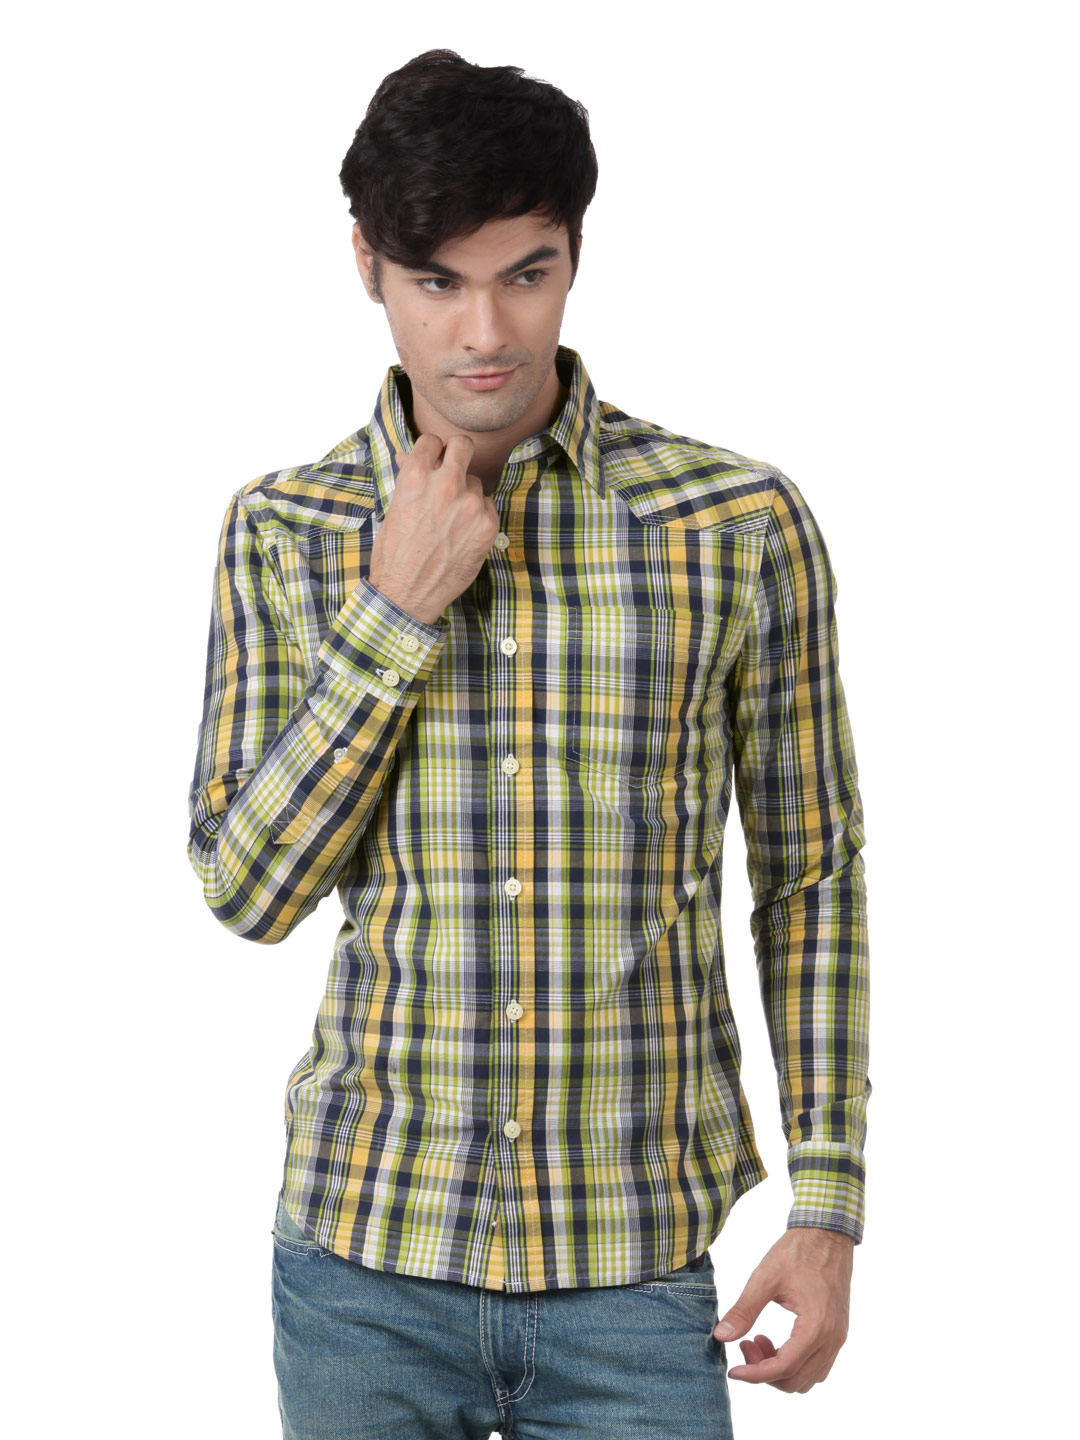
Myntra Men Green Check Shirt
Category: Apparel / Topwear / Shirts
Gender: Men
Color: Yellow
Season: Summer 2012
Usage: Casual